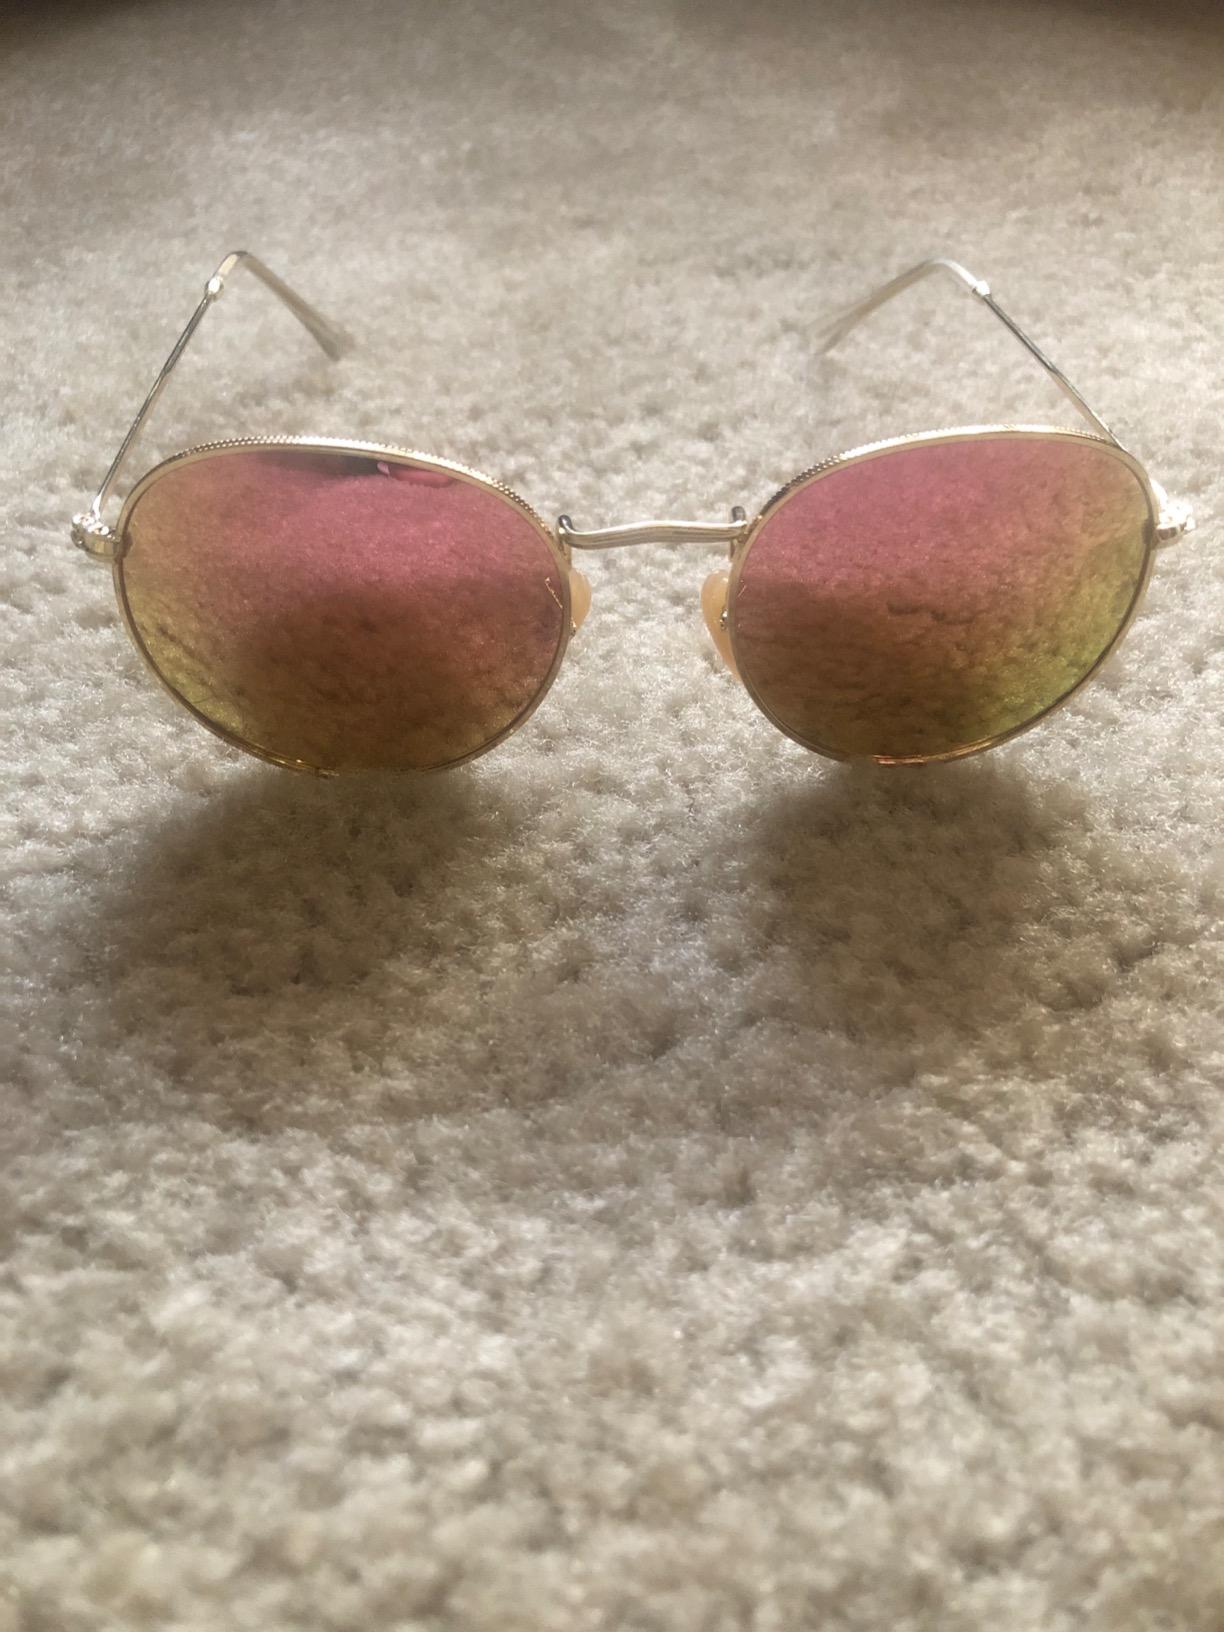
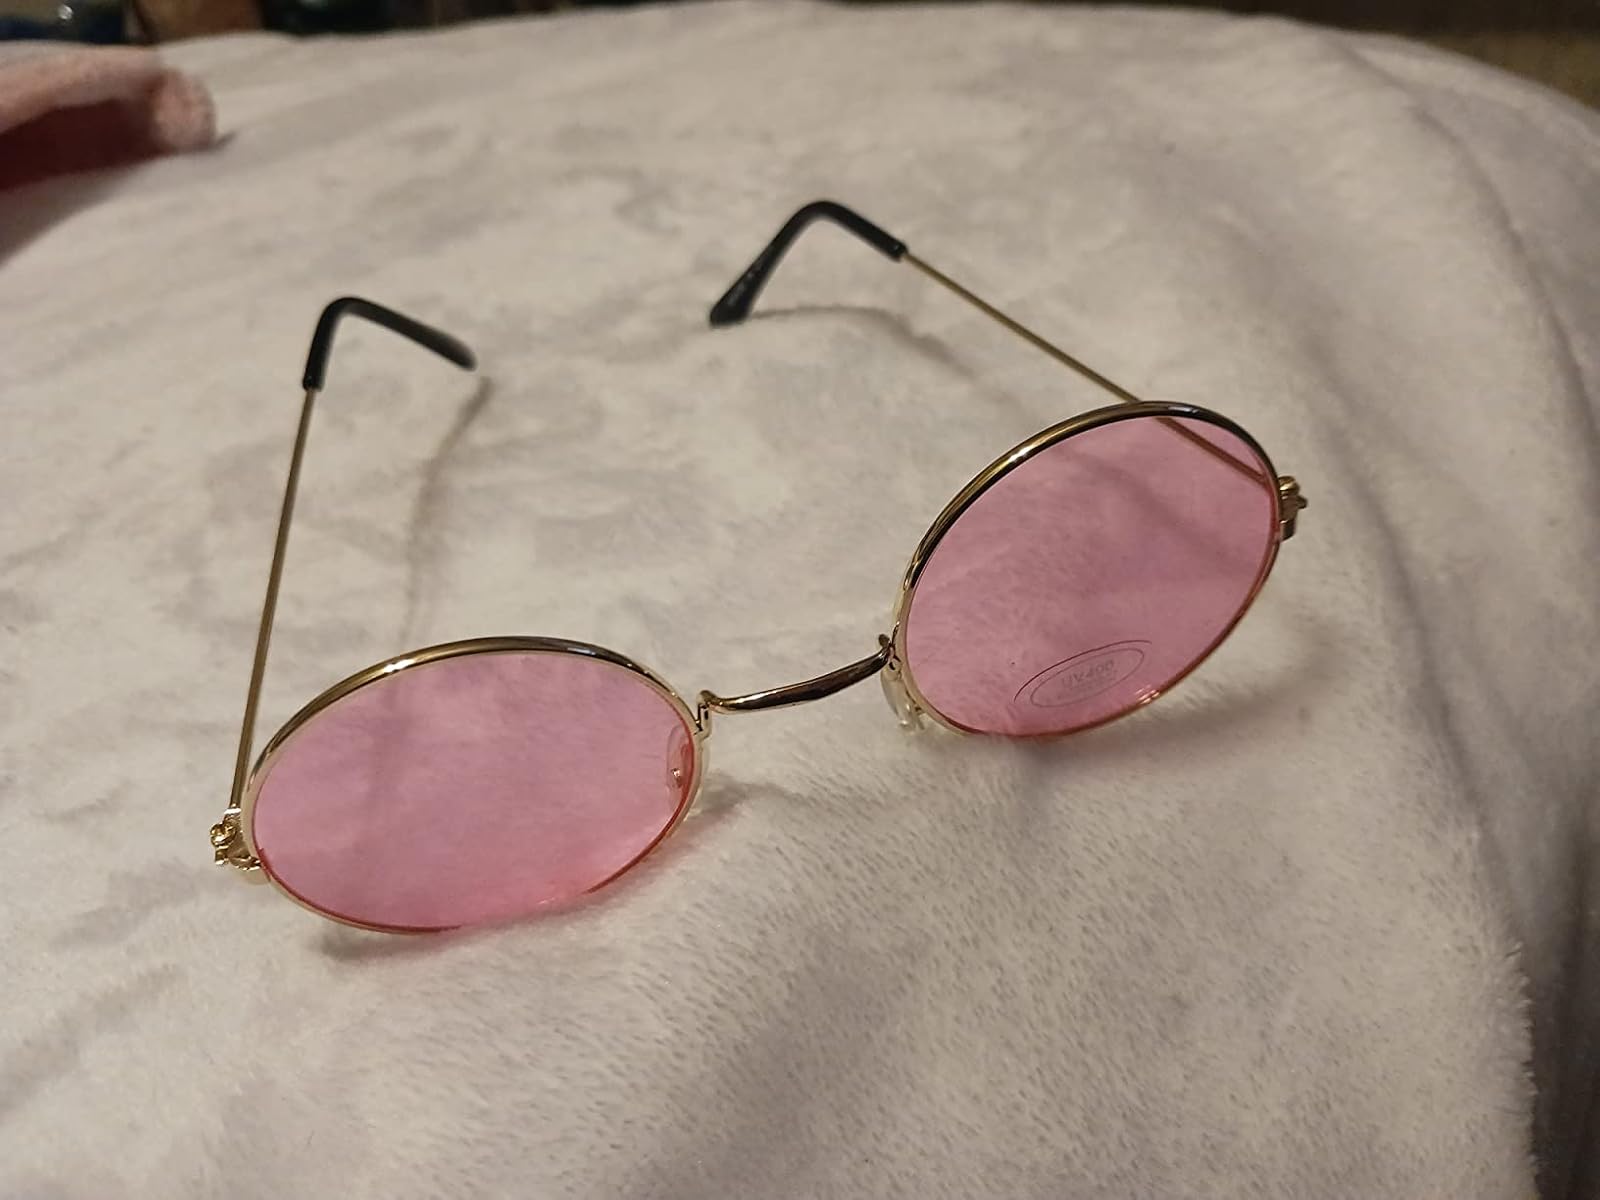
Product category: accessories_sunglasses
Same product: no